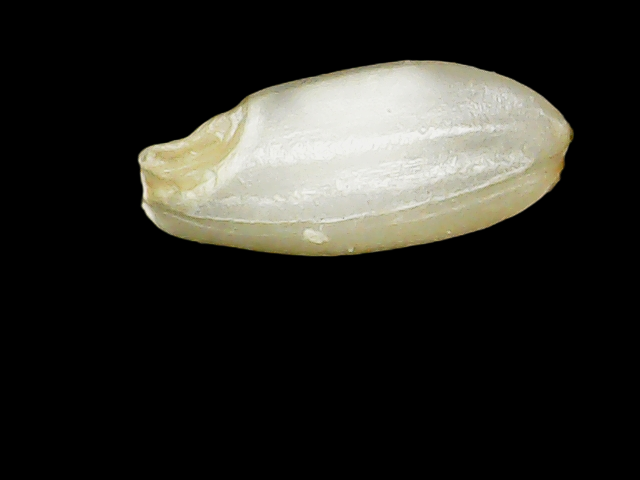
Rice variety: Binadhan10